Sintra

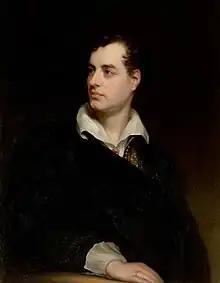
Lord Byron (1788–1824) particularly enjoyed his stay in Sintra, which is described in "Childe Harold's Pilgrimage" as "glorious Eden".

During the reign of King Ferdinand (1367–1383), Sintra played a part in the controversial marriage of the monarch to Dona Leonor Telles de Menezes. In 1374, the King donated Sintra to the Lady Telles, whom he eventually married in secret in the north of the country. Along with Sintra the King conceded the municipalities of Vila Viçosa, Abrantes and Almada, to the consternation of his private council; following a confrontation the King abandoned his duties and travelled to Sintra, where he remained for a month on the pretext of hunting. As Sintra was located relatively close to Lisbon, many of its people were called to work on projects for the Crown in the capital: in 1373, King Ferdinand decided to wall the city, and requested funds or workers from coastal lands in Almada, Sesimbra, Palmela, Setúbal, Coina, Benavente and Samora Correia, as well as all of Ribatejo, and from the inland areas of Sintra, Cascais, Torres Vedras, Alenquer, Arruda, Atouguia, Lourinhã, Telheiros and Mafra. During the Dynastic Crisis between 1383 and 1385, Sintra joined Leonor Telles in supporting the proclamation of her daughter, Beatrice, who married John I of Castile, as Queen of Portugal and Castile. After the defeat of the Castilian army at Aljubarrota (August 1385) by Portuguese and English troops, commanded by Nuno Álvares Pereira, Sintra became one of the last places to surrender to the Master of Aviz, later King of Portugal (after 1383).